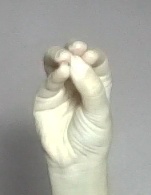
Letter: ha